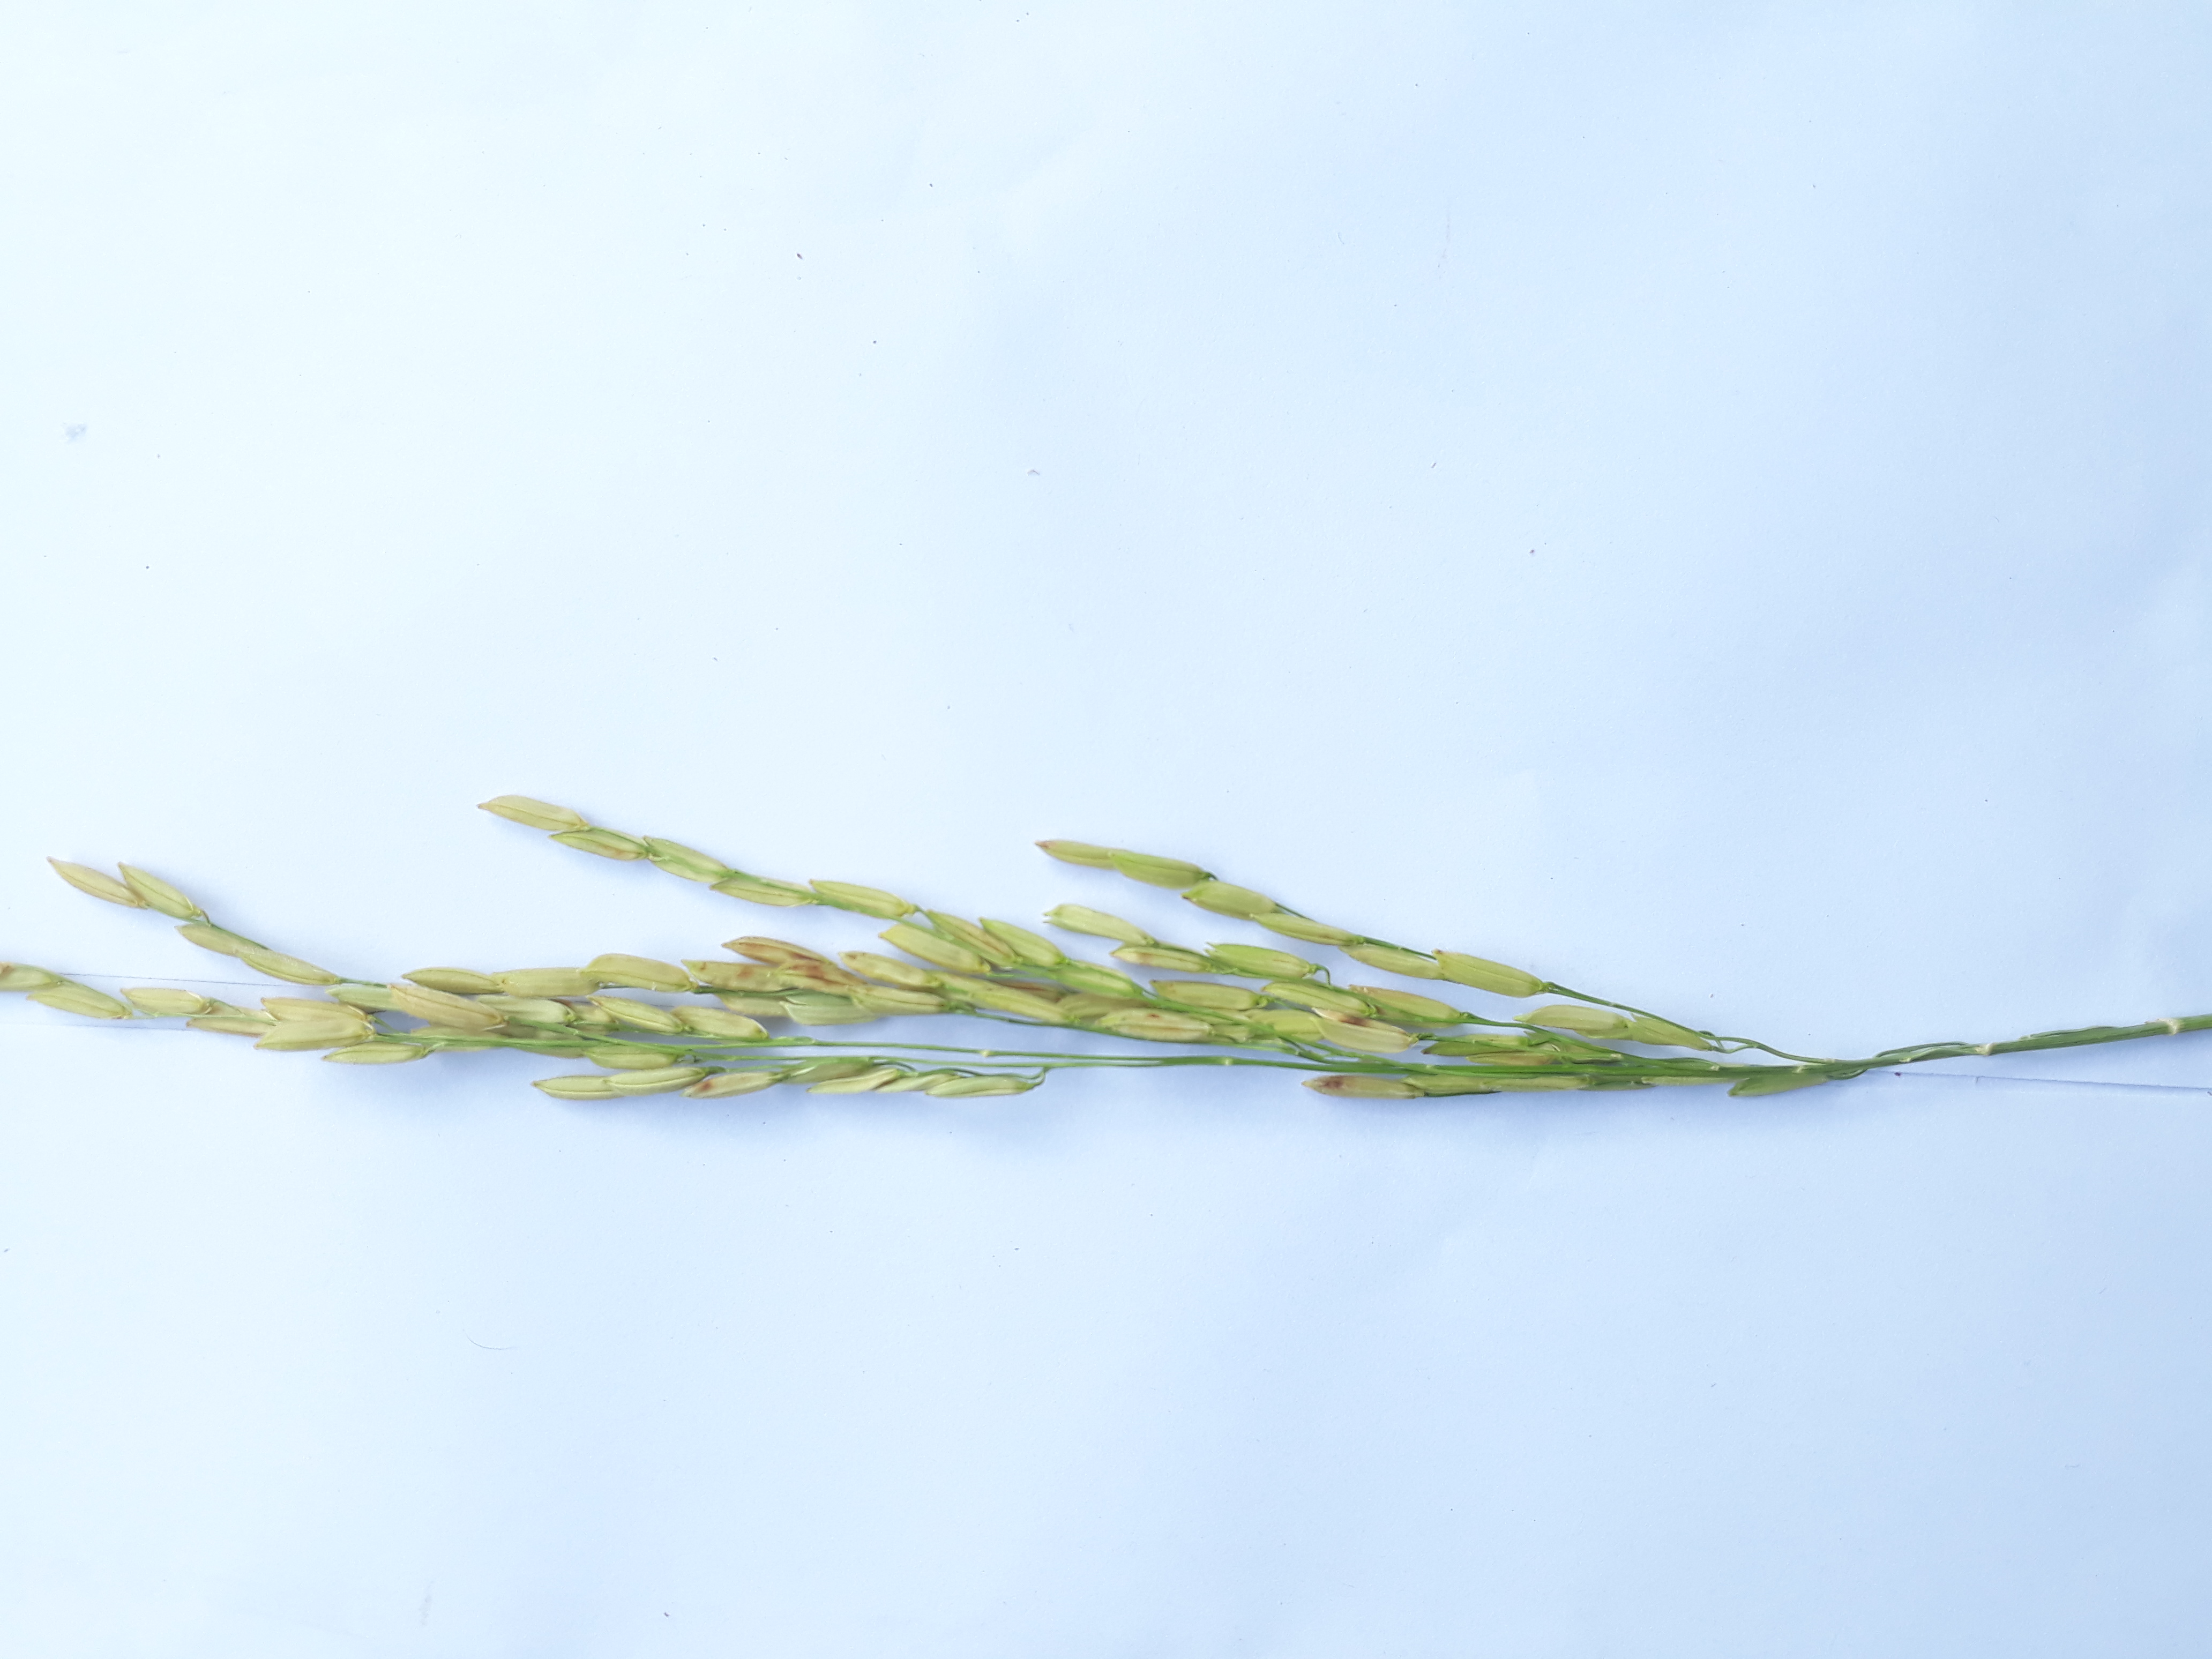
Label: Damaged